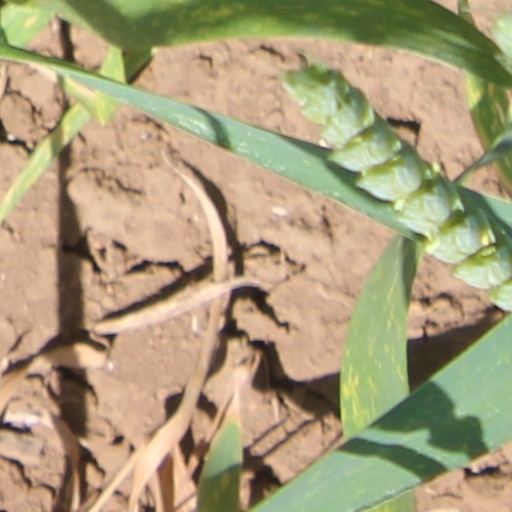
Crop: wheat